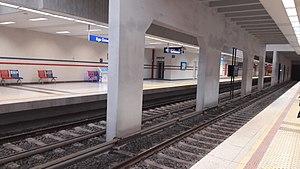
Ege Üniversitesi est une station de la ligne 1 du métro d'Izmir.